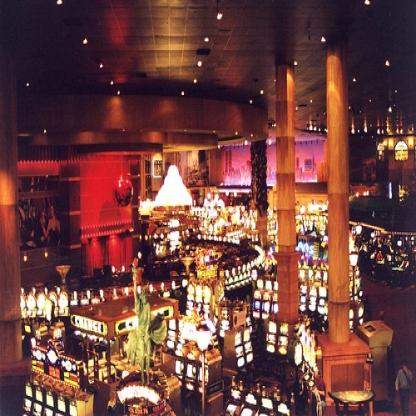
Scene: Indoor